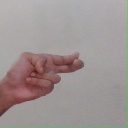
अक्षर: ह